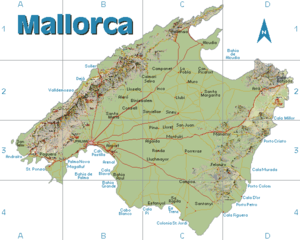
Mallorca / Geografi / Landskabsområder
Landkort
Mallorca er en ø i gruppen Balearerne, som er en del af Spanien. Øen ligger i det vestlige Middelhav, ca. 170 km fra Barcelona på fastlandet.